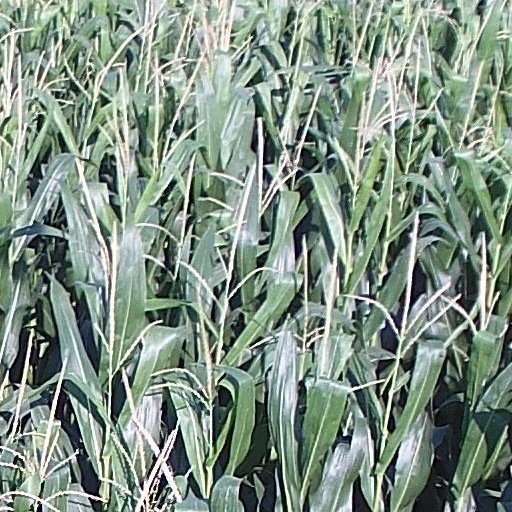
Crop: maize; corn